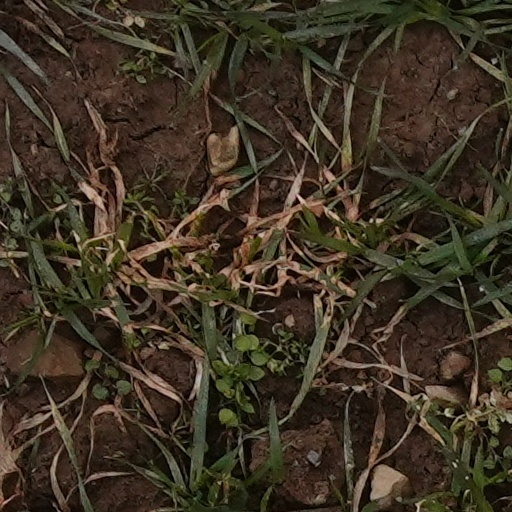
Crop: wheat